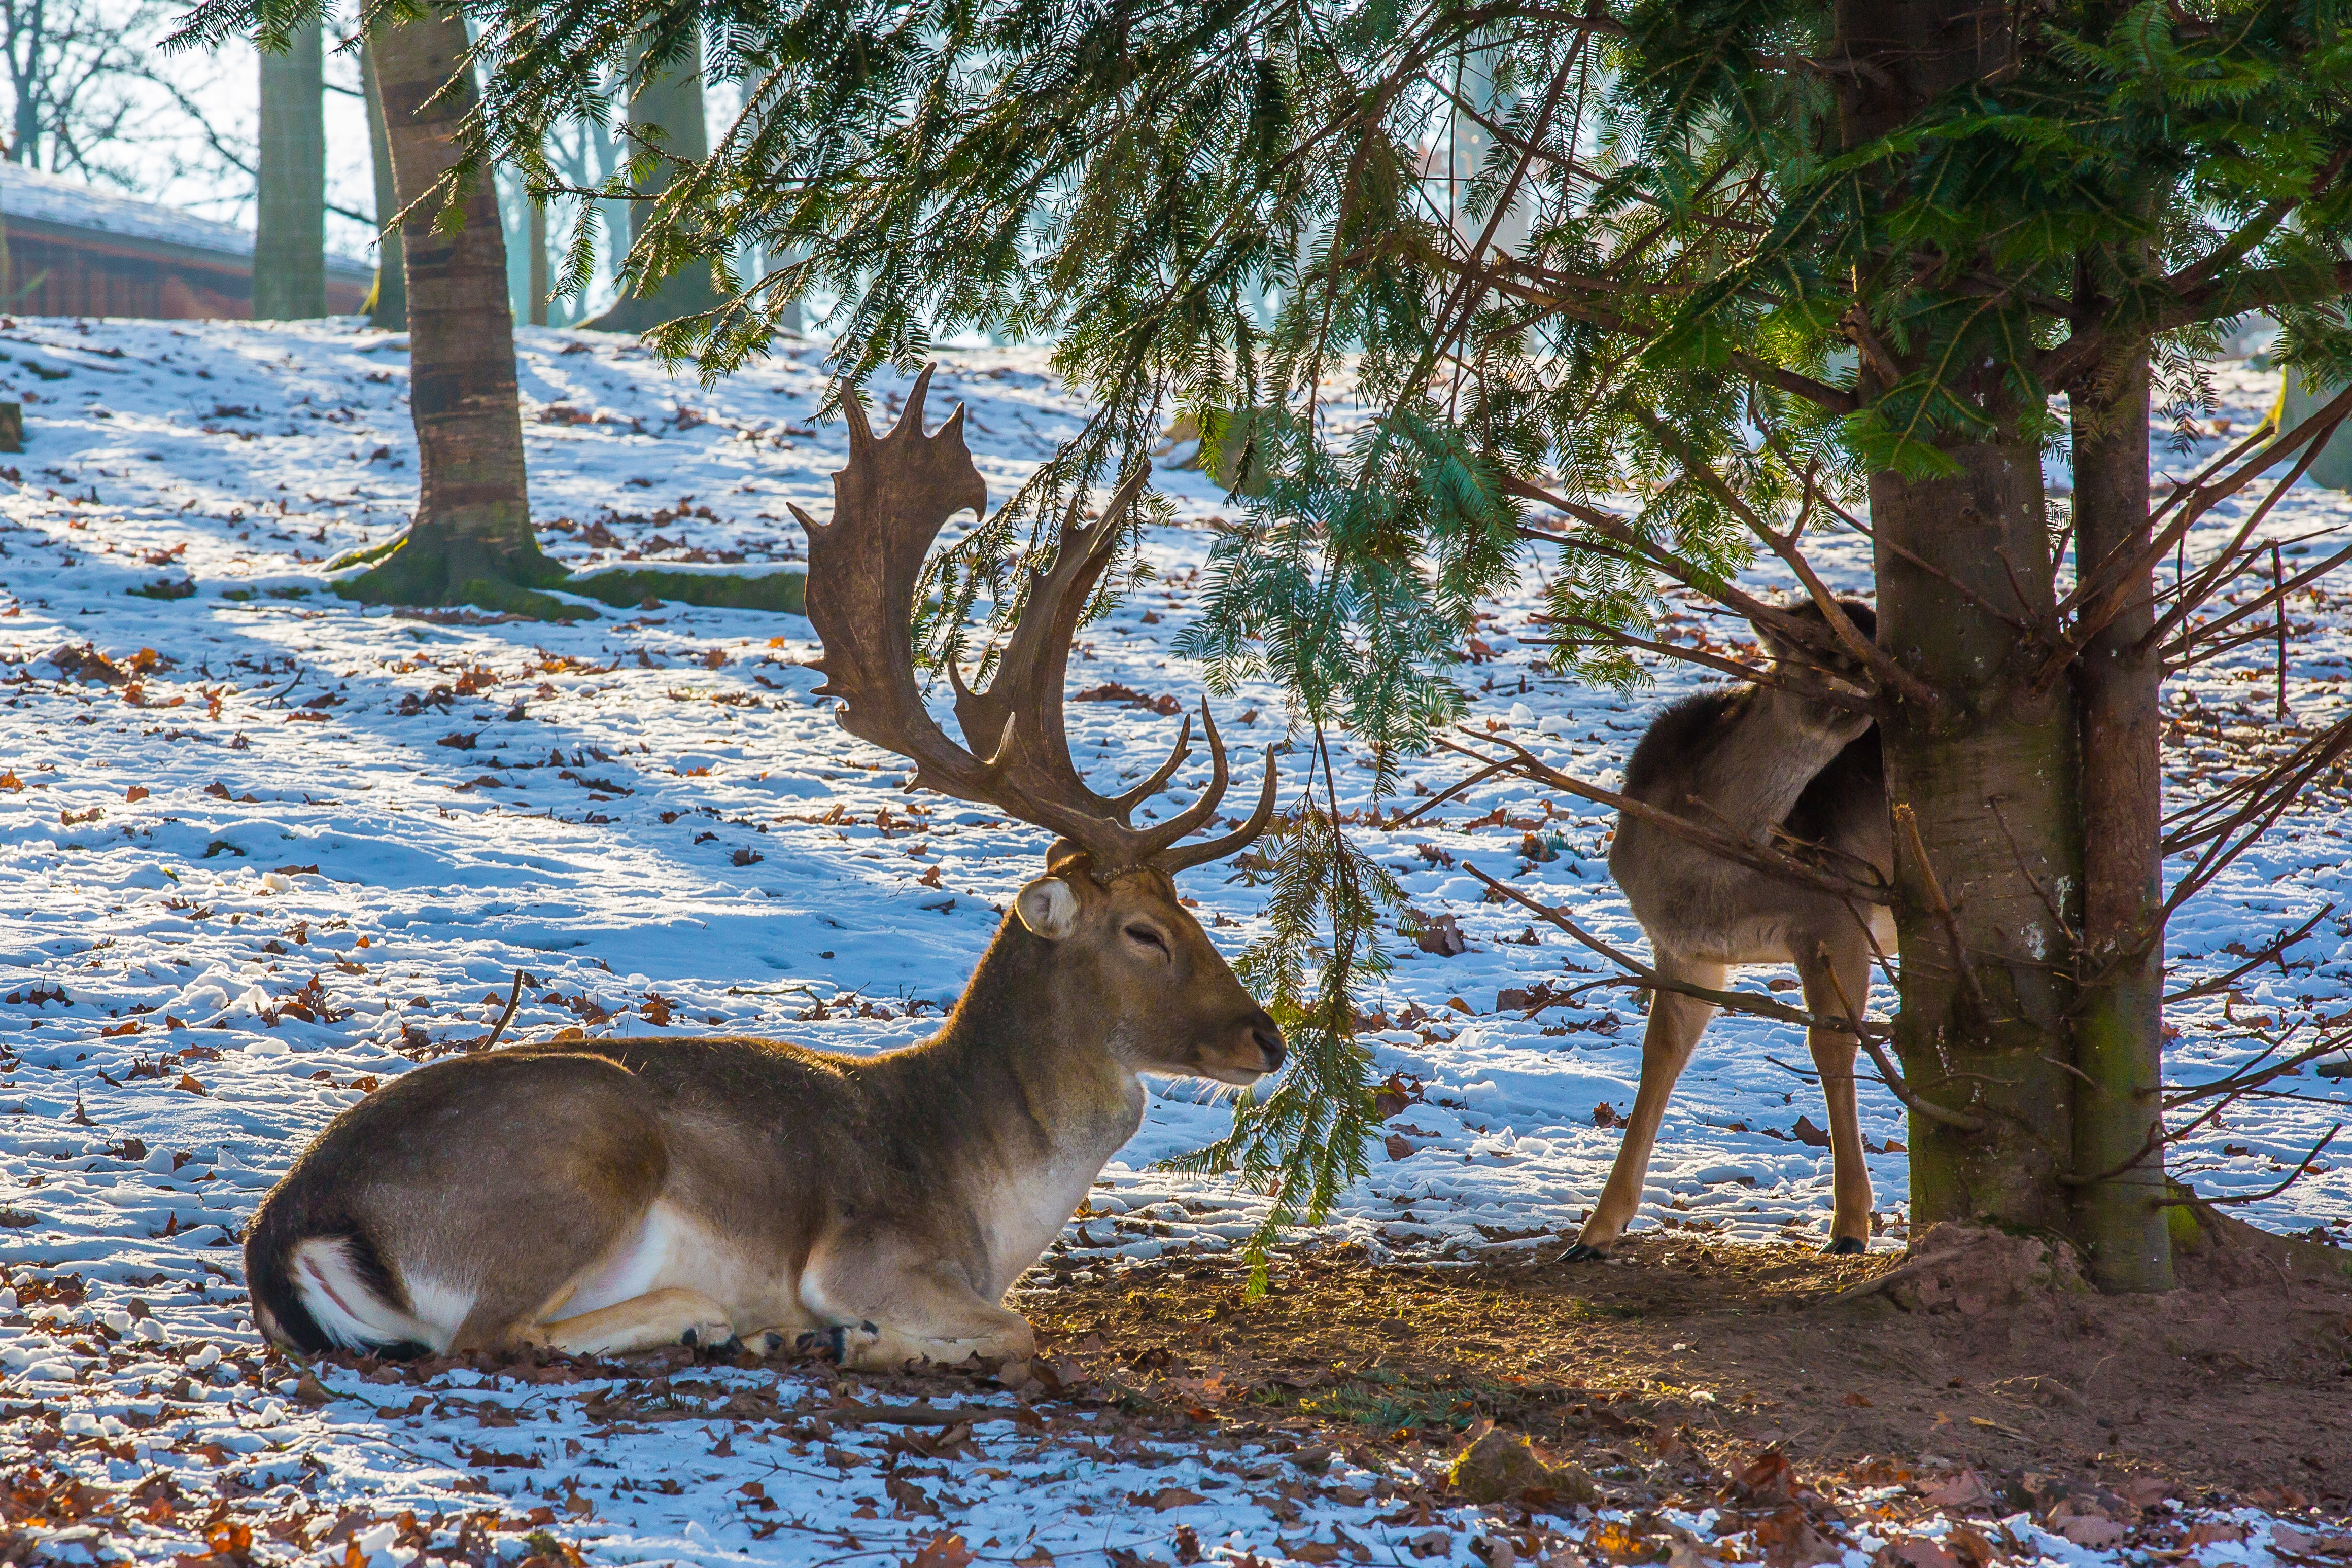
wildlife, wild, deer, mammal, fauna, antler, enclosure, hirsch, kudu, fallow deer, deer park, tripsdrill, white tailed deer